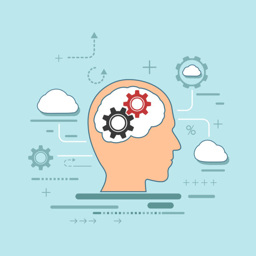
silhouette of a human head with gears inside .